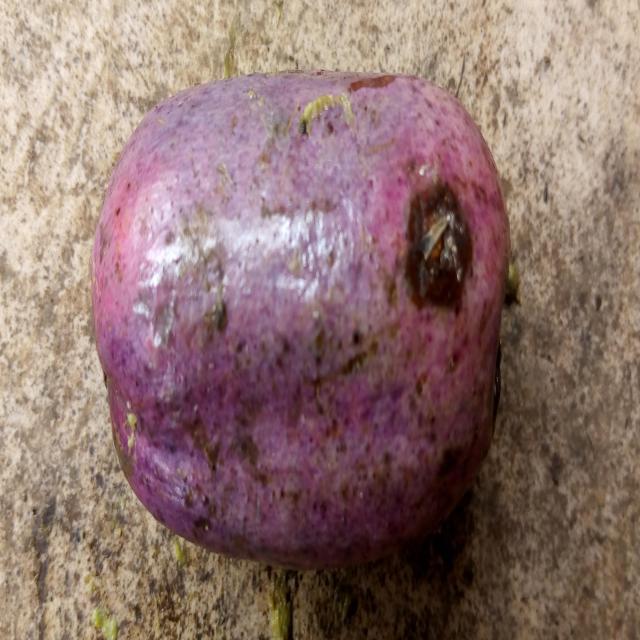
Plum grade: bruised